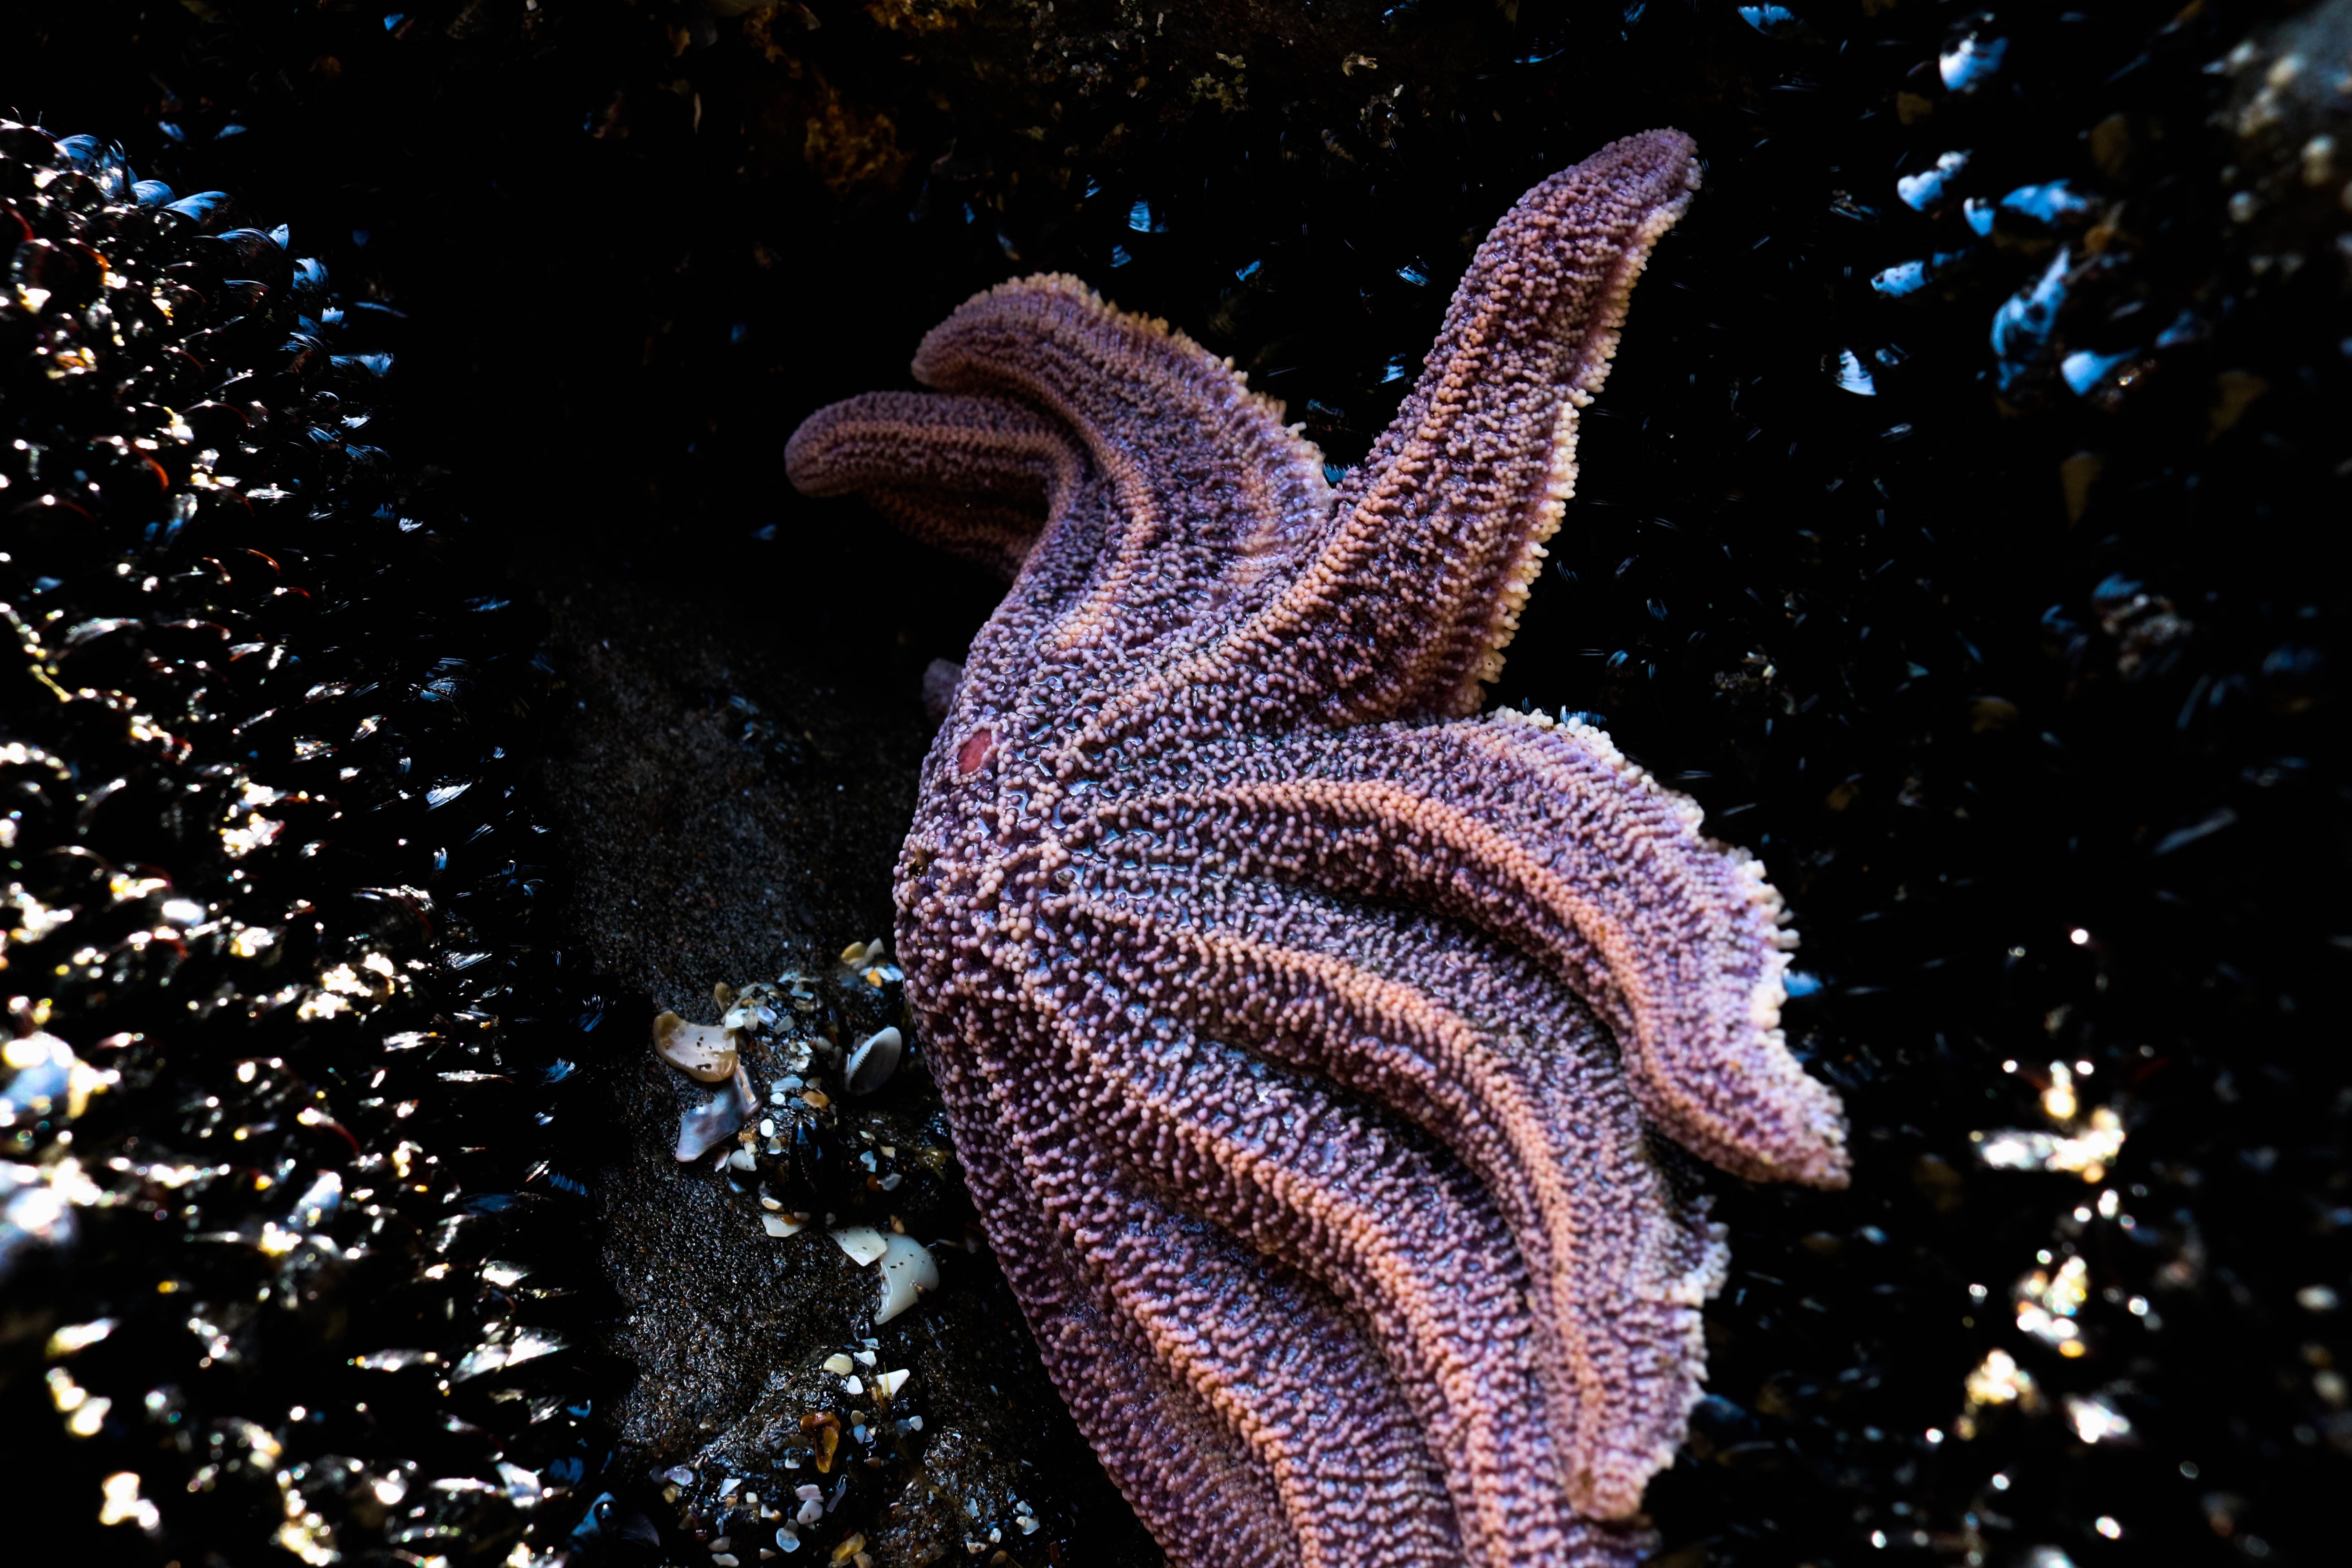
ocean, biology, starfish, coral, invertebrate, sea life, organism, star fish, marine biology, marine invertebrates